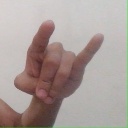
अक्षर: च